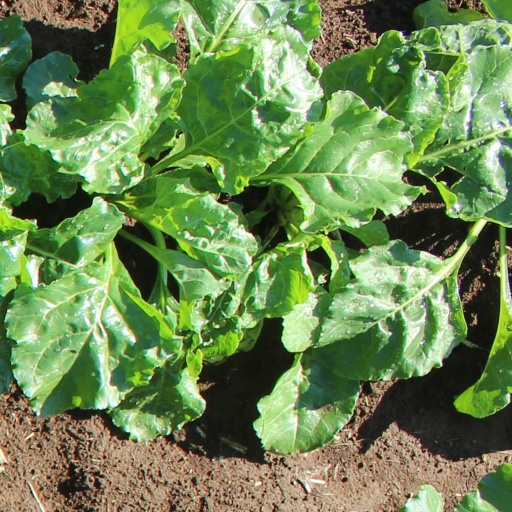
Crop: sugar beet